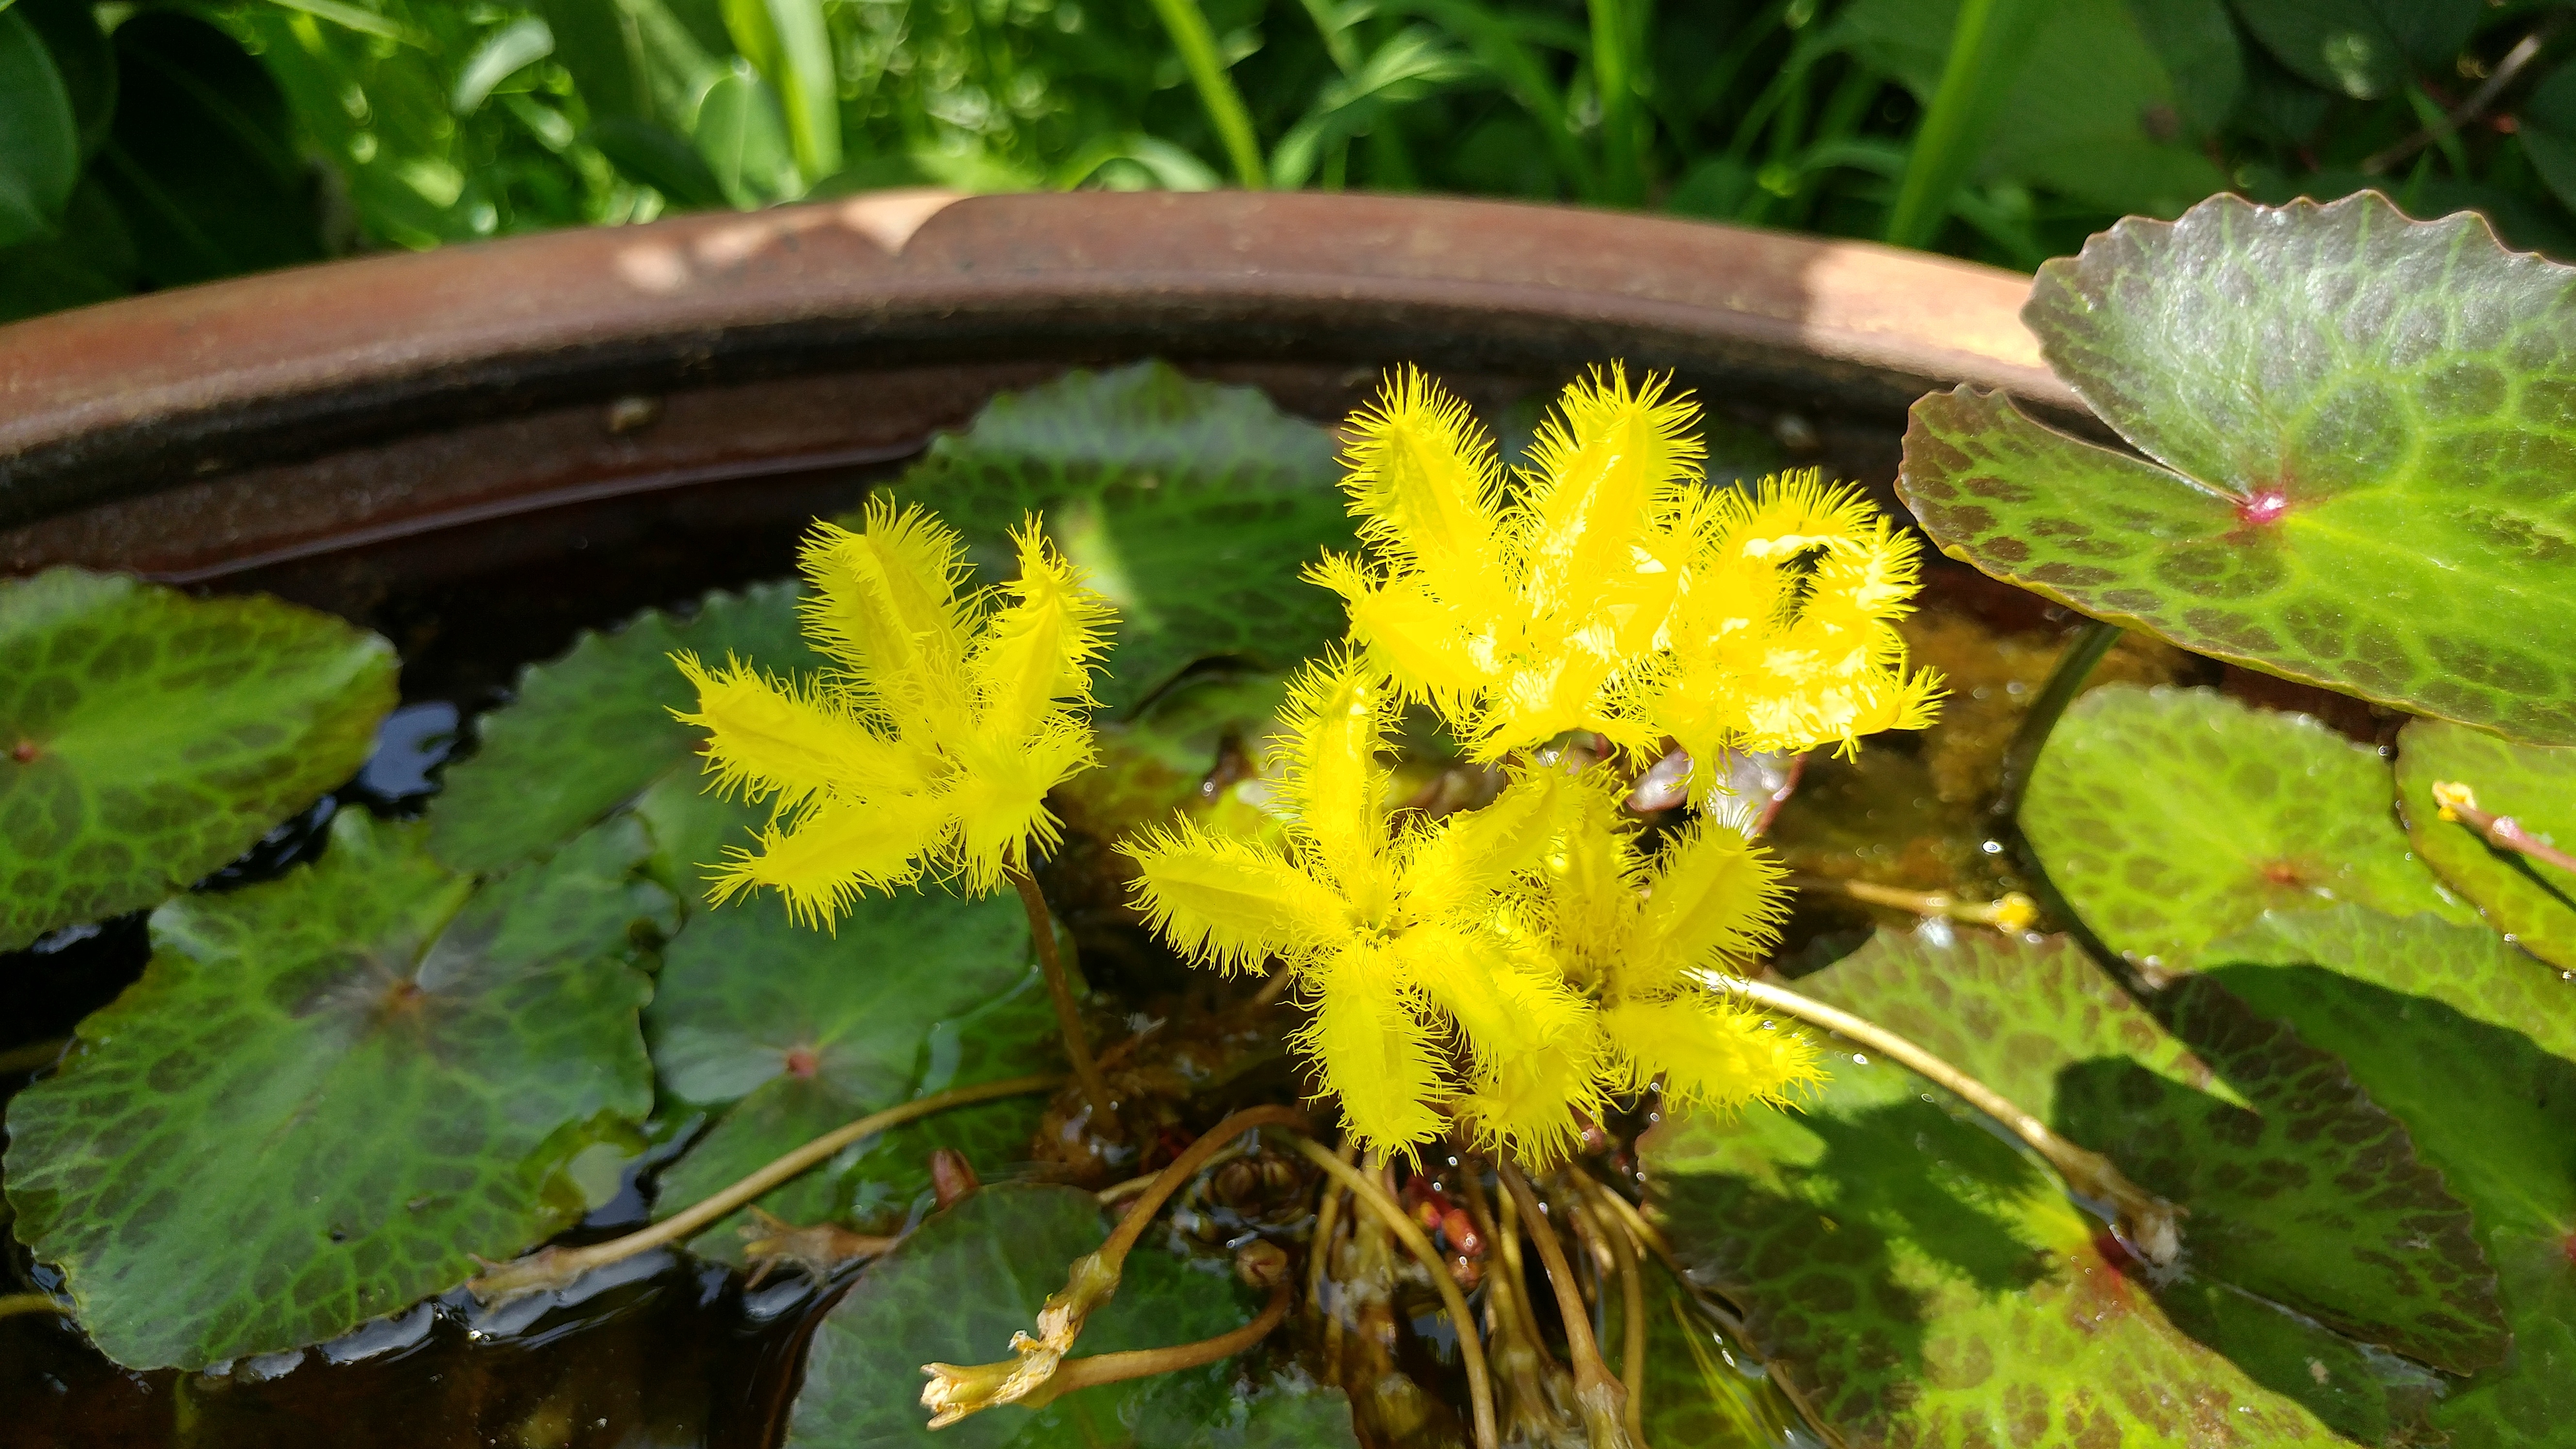
plant, leaf, flower, green, produce, botany, yellow, garden, flora, wildflower, flowers, shrub, water lilies, aquatic plants, mimosa, macro photography, flowering plant, land plant